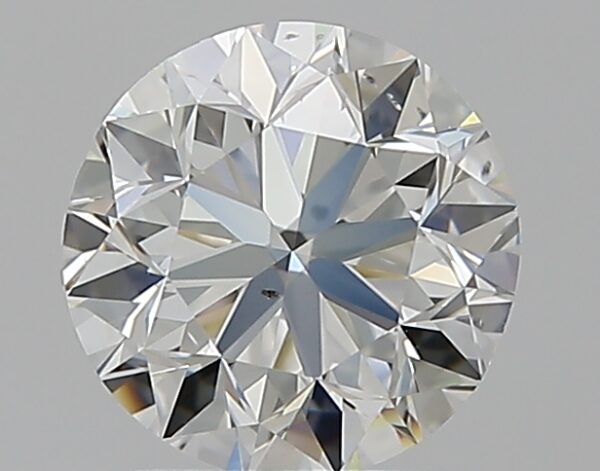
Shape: round
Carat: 1.5
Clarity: SI1
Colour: I
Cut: VG
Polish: EX
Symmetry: VG
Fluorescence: N
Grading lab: GIA
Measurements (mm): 7.04 x 7.13 x 4.61